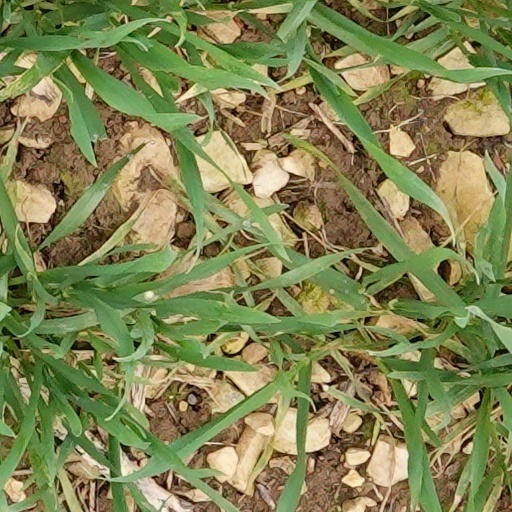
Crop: wheat